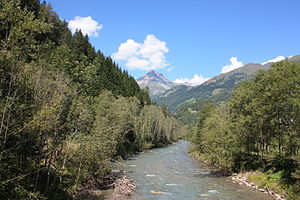
Möll
Möllen er en flod i den nordvestlige del af Kärnten i Østrig. Den er en biflod fra venstre til Drava, der er en biflod til Donau.